Attempted assassination of Harry S. Truman

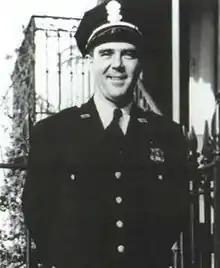
White House Policeman Leslie W. Coffelt

Birdzell could no longer stand and was effectively incapacitated, although he would later recover. Torresola was standing to the left of the Blair House steps to reload when